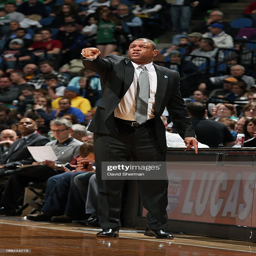
basketball point guard calls a play from the bench against sports team during the game .